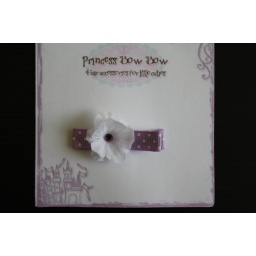
Pretty delicate white flower Pretty little white flower with a little sparkle in the middle.Price : SGD$4.80